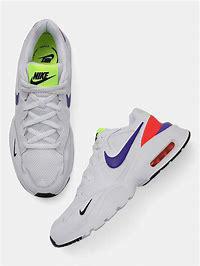
Brand: Nike
Model: Air Max Fusion